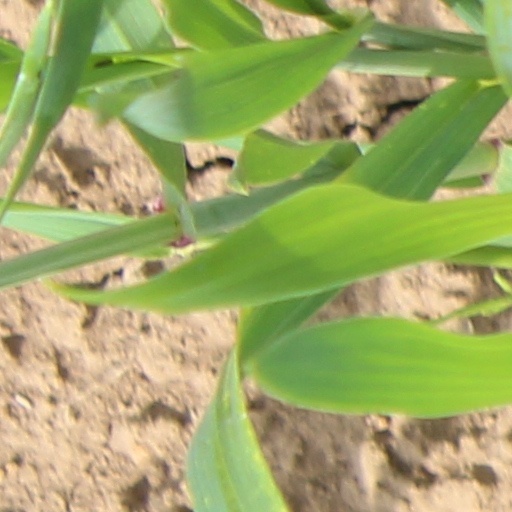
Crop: wheat